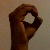
The image shows a hand gesture representing the letter 'O' in Indian Sign Language.